Fillmore City Cemetery

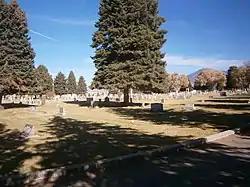

The Fillmore City Cemetery, at 325 East 600 South in Fillmore, Utah, was started in 1852. It was listed on the National Register of Historic Places in 2012.